Nuno Mendes (count)

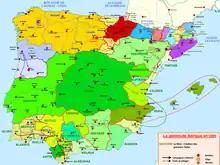
Iberian Peninsula in 1065 showing the County of Portugal

Nuno Mendes or Nuño Menéndez (died February 1071) was the last count of Portugal from the family of Vímara Peres. The son of Count Mendo Nunes (Menendo Núñez), his desires for greater autonomy for Portugal led him to face King Garcia II of Galicia.